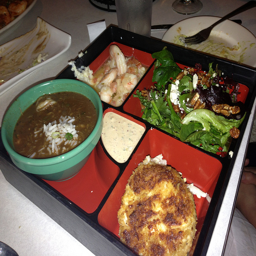
a close up of a tray of food with different sections
A plate of food that includes rice, salad and a dipping sauce.
A plate has square bowls in it with food.
The dishes on the tray are still full of food, but there are a couple of empty plates beside.
A platter of a number of different foods